Walter Stratton Anderson

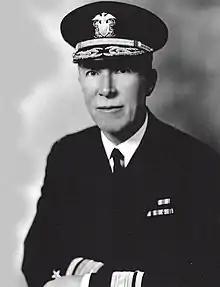

Walter Stratton Anderson (October 4, 1881 – October 24, 1981) was a Vice Admiral of the United States Navy, who served as the Executive officer of in World War I and as Commander Battleships, Battle Force in the Pacific Fleet, and of the Gulf Sea Frontier, during World War II.